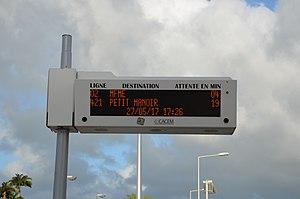
Borne d'Information Voyageurs du TCSP en Martinique, en tests. Photo prise à la station ""Aéroport""."
Le Transport collectif en site propre de Martinique est une ligne de bus à haut niveau de service mise en exploitation commerciale le 13 août 2018 entre Fort-de-France et Le Lamentin.